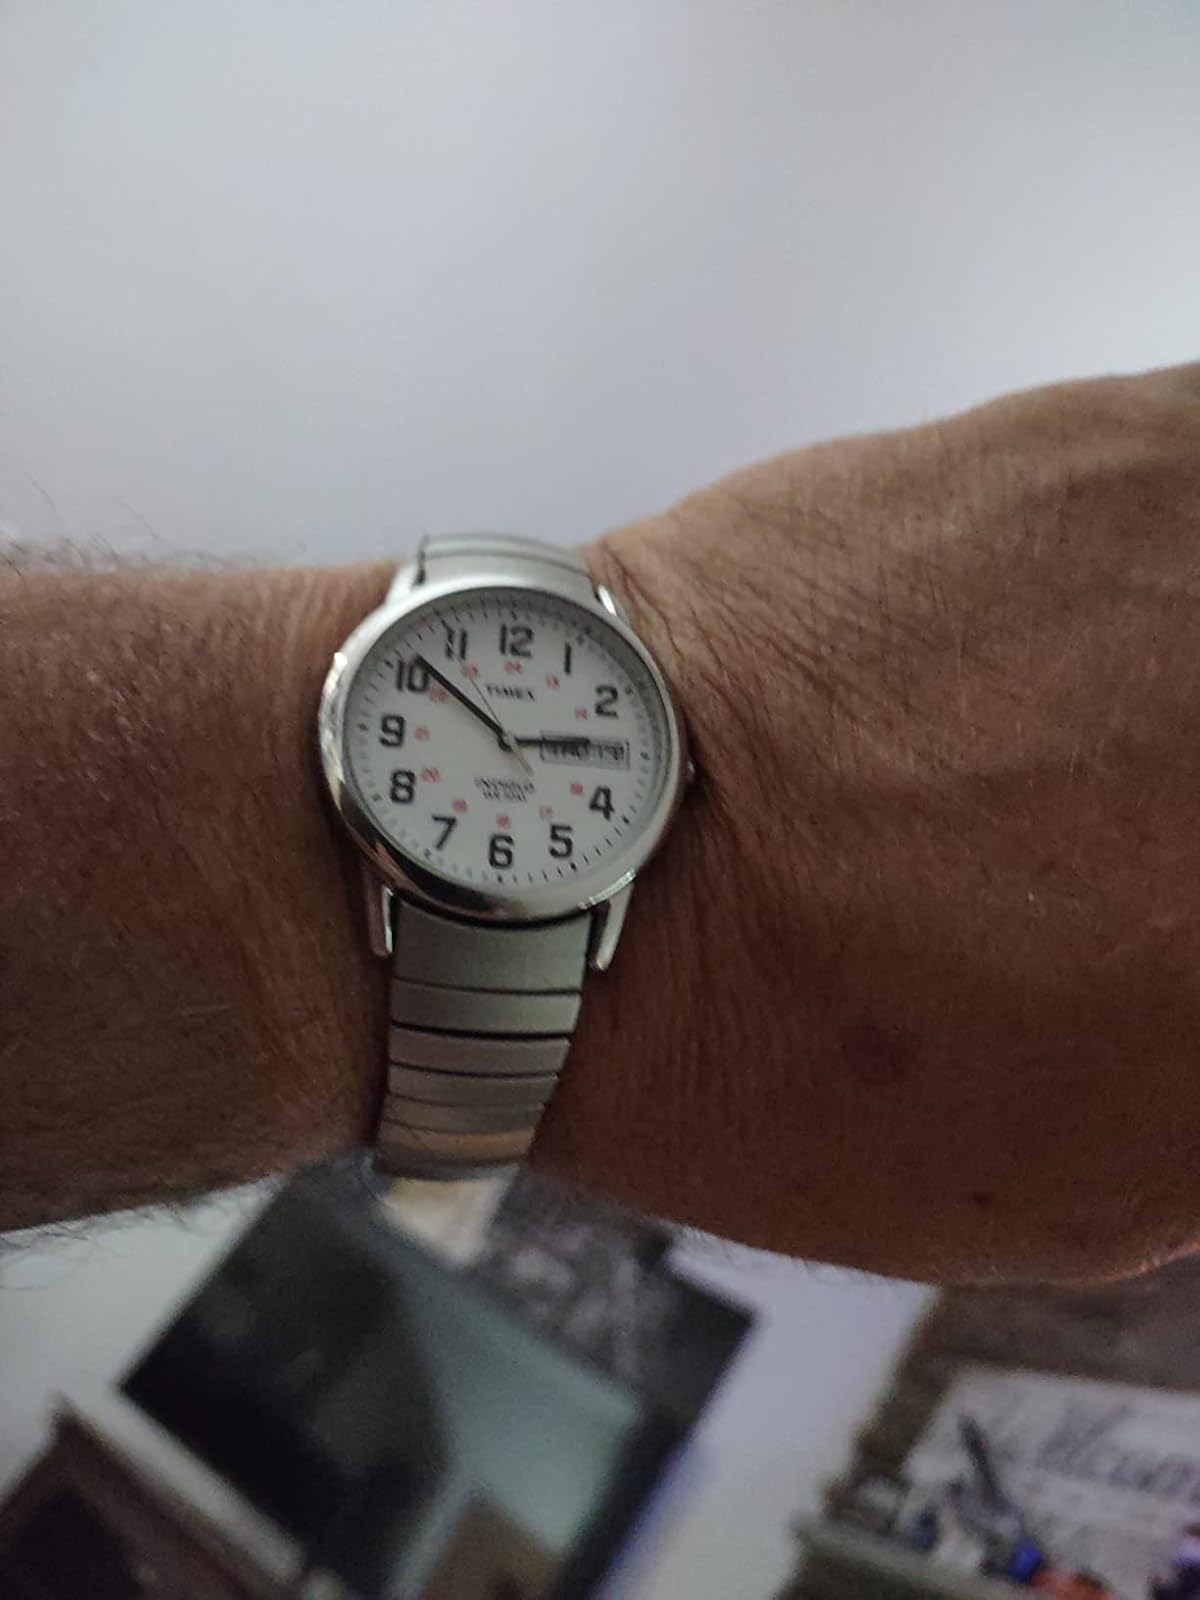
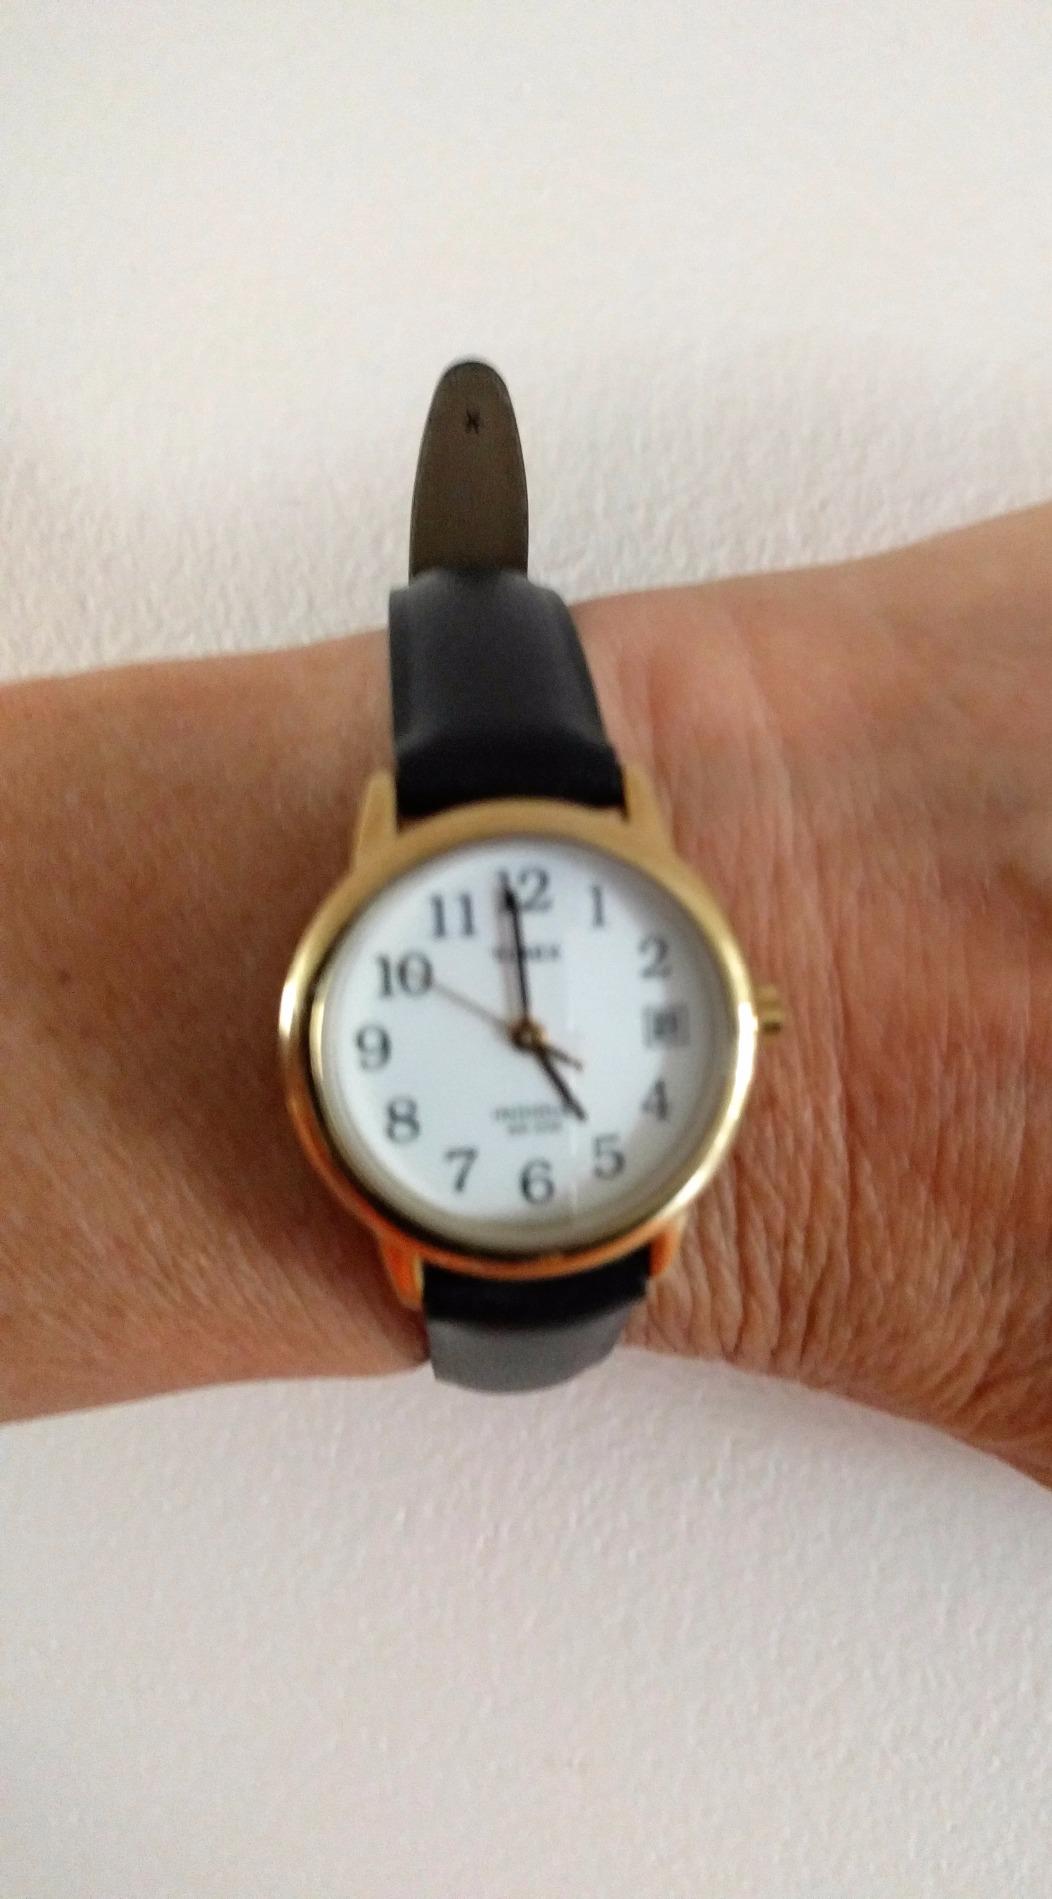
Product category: accessories_watch
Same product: no